Reactions to the fall of Kabul (2021)

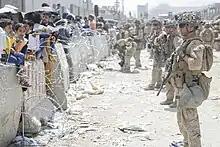
US Marines with SP-MAGTF-CR-CC during the Kabul Airport evacuations, 20 August 2021

Solidarity protests calling for NATO governments to do more to solve the humanitarian crisis and to oppose the Taliban were held in several countries, including the United States, Turkey, Bulgaria, Spain, and France. Small protests were held in several Canadian cities in the week after the fall, including Mississauga, Montréal, and Calgary. A solidarity protest was also held by Afghans stuck in the Kara Tepe refugee camp on Lesbos, Greece.